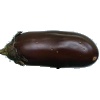
Label: Eggplant 1